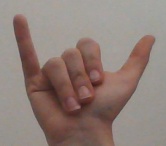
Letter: ya